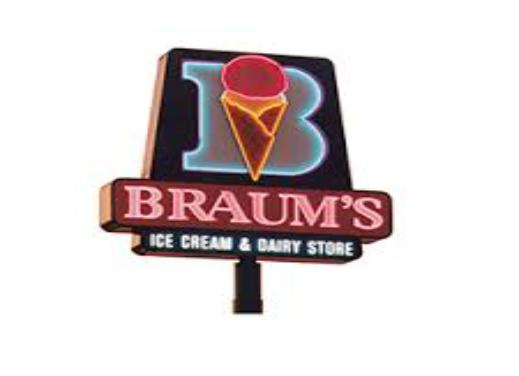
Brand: Braum's
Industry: Food